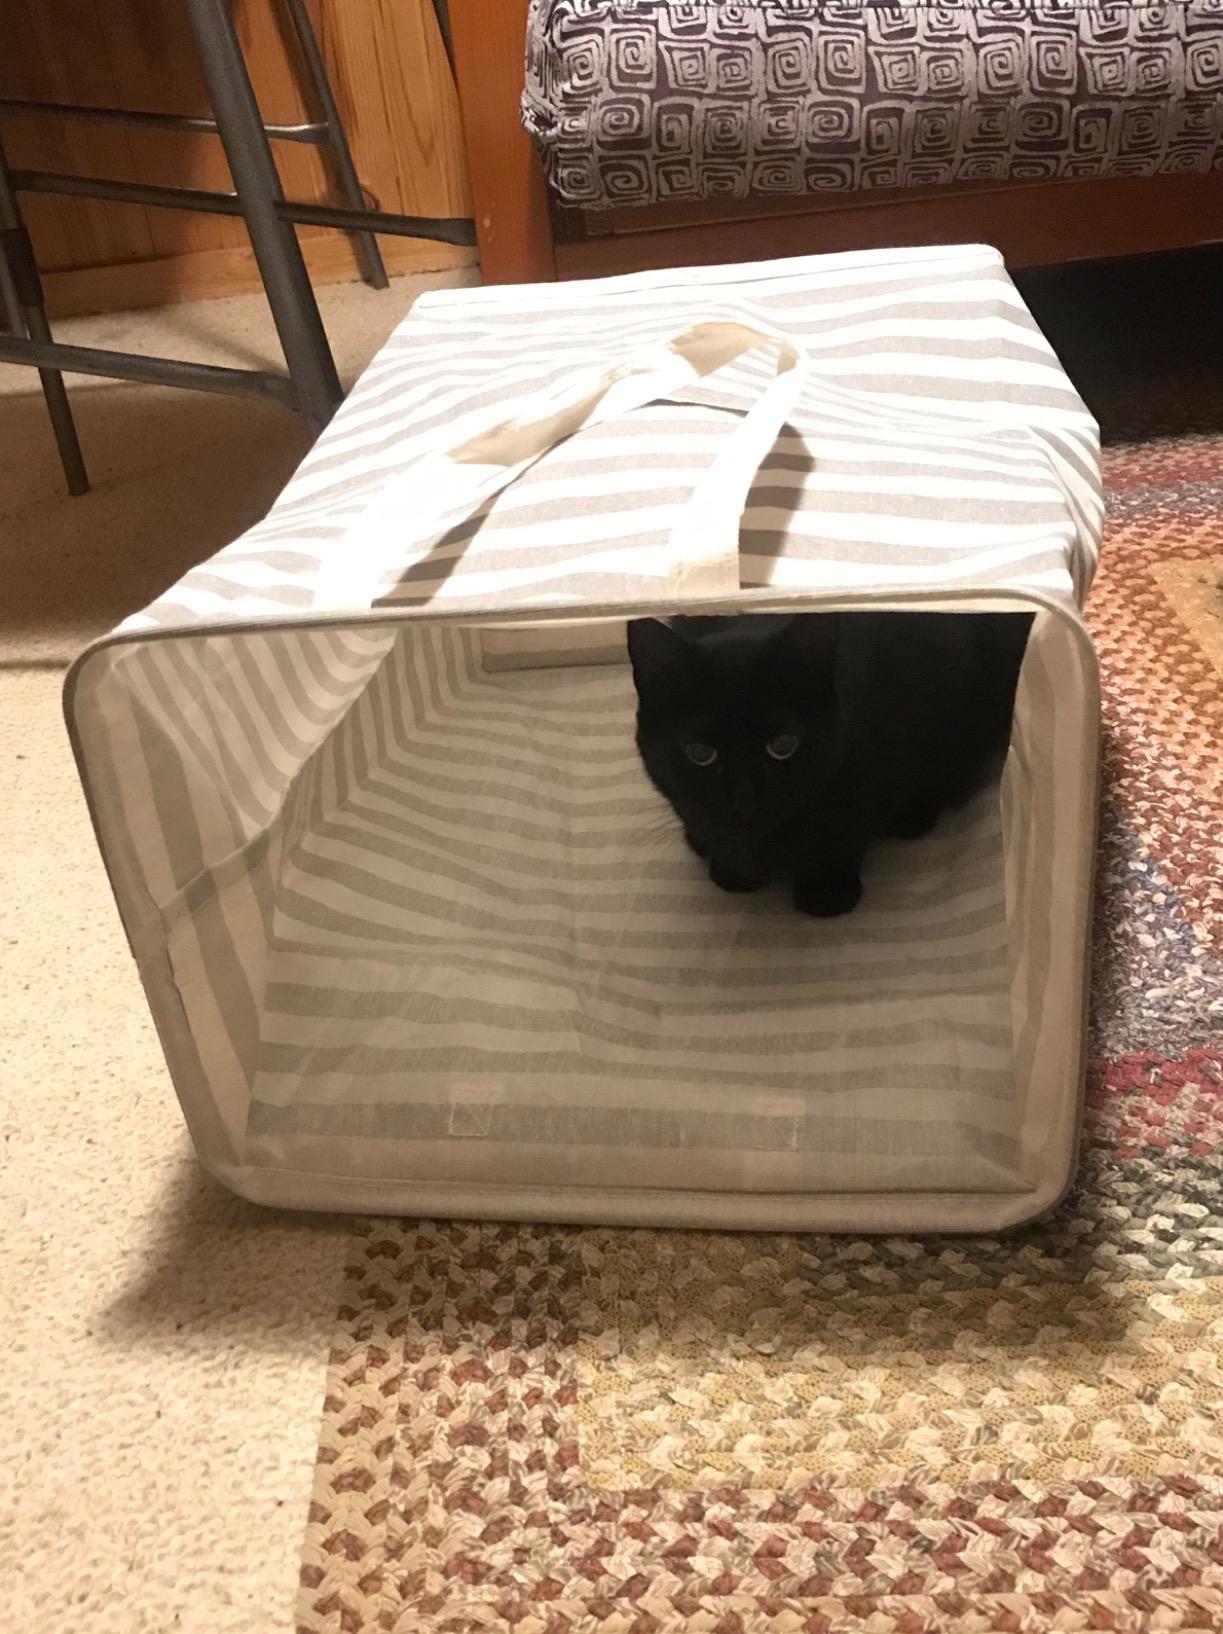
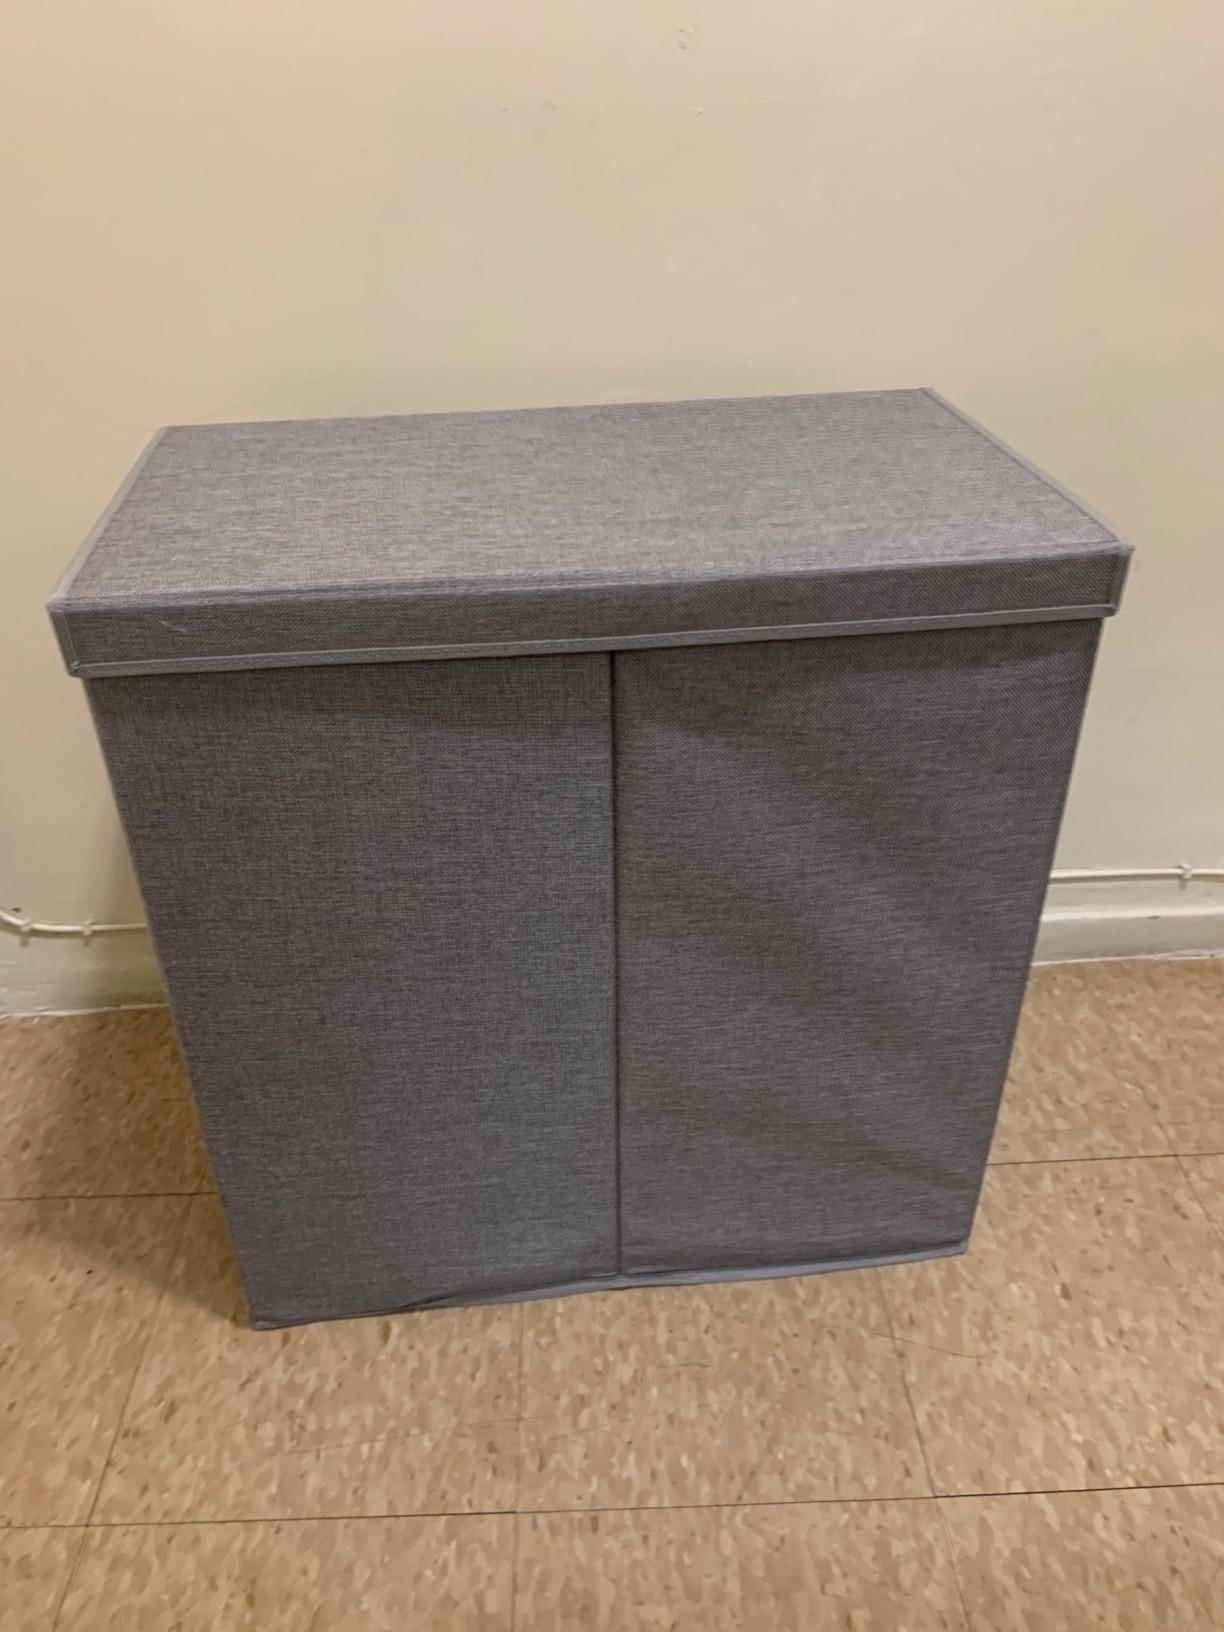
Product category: items_hamper
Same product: no